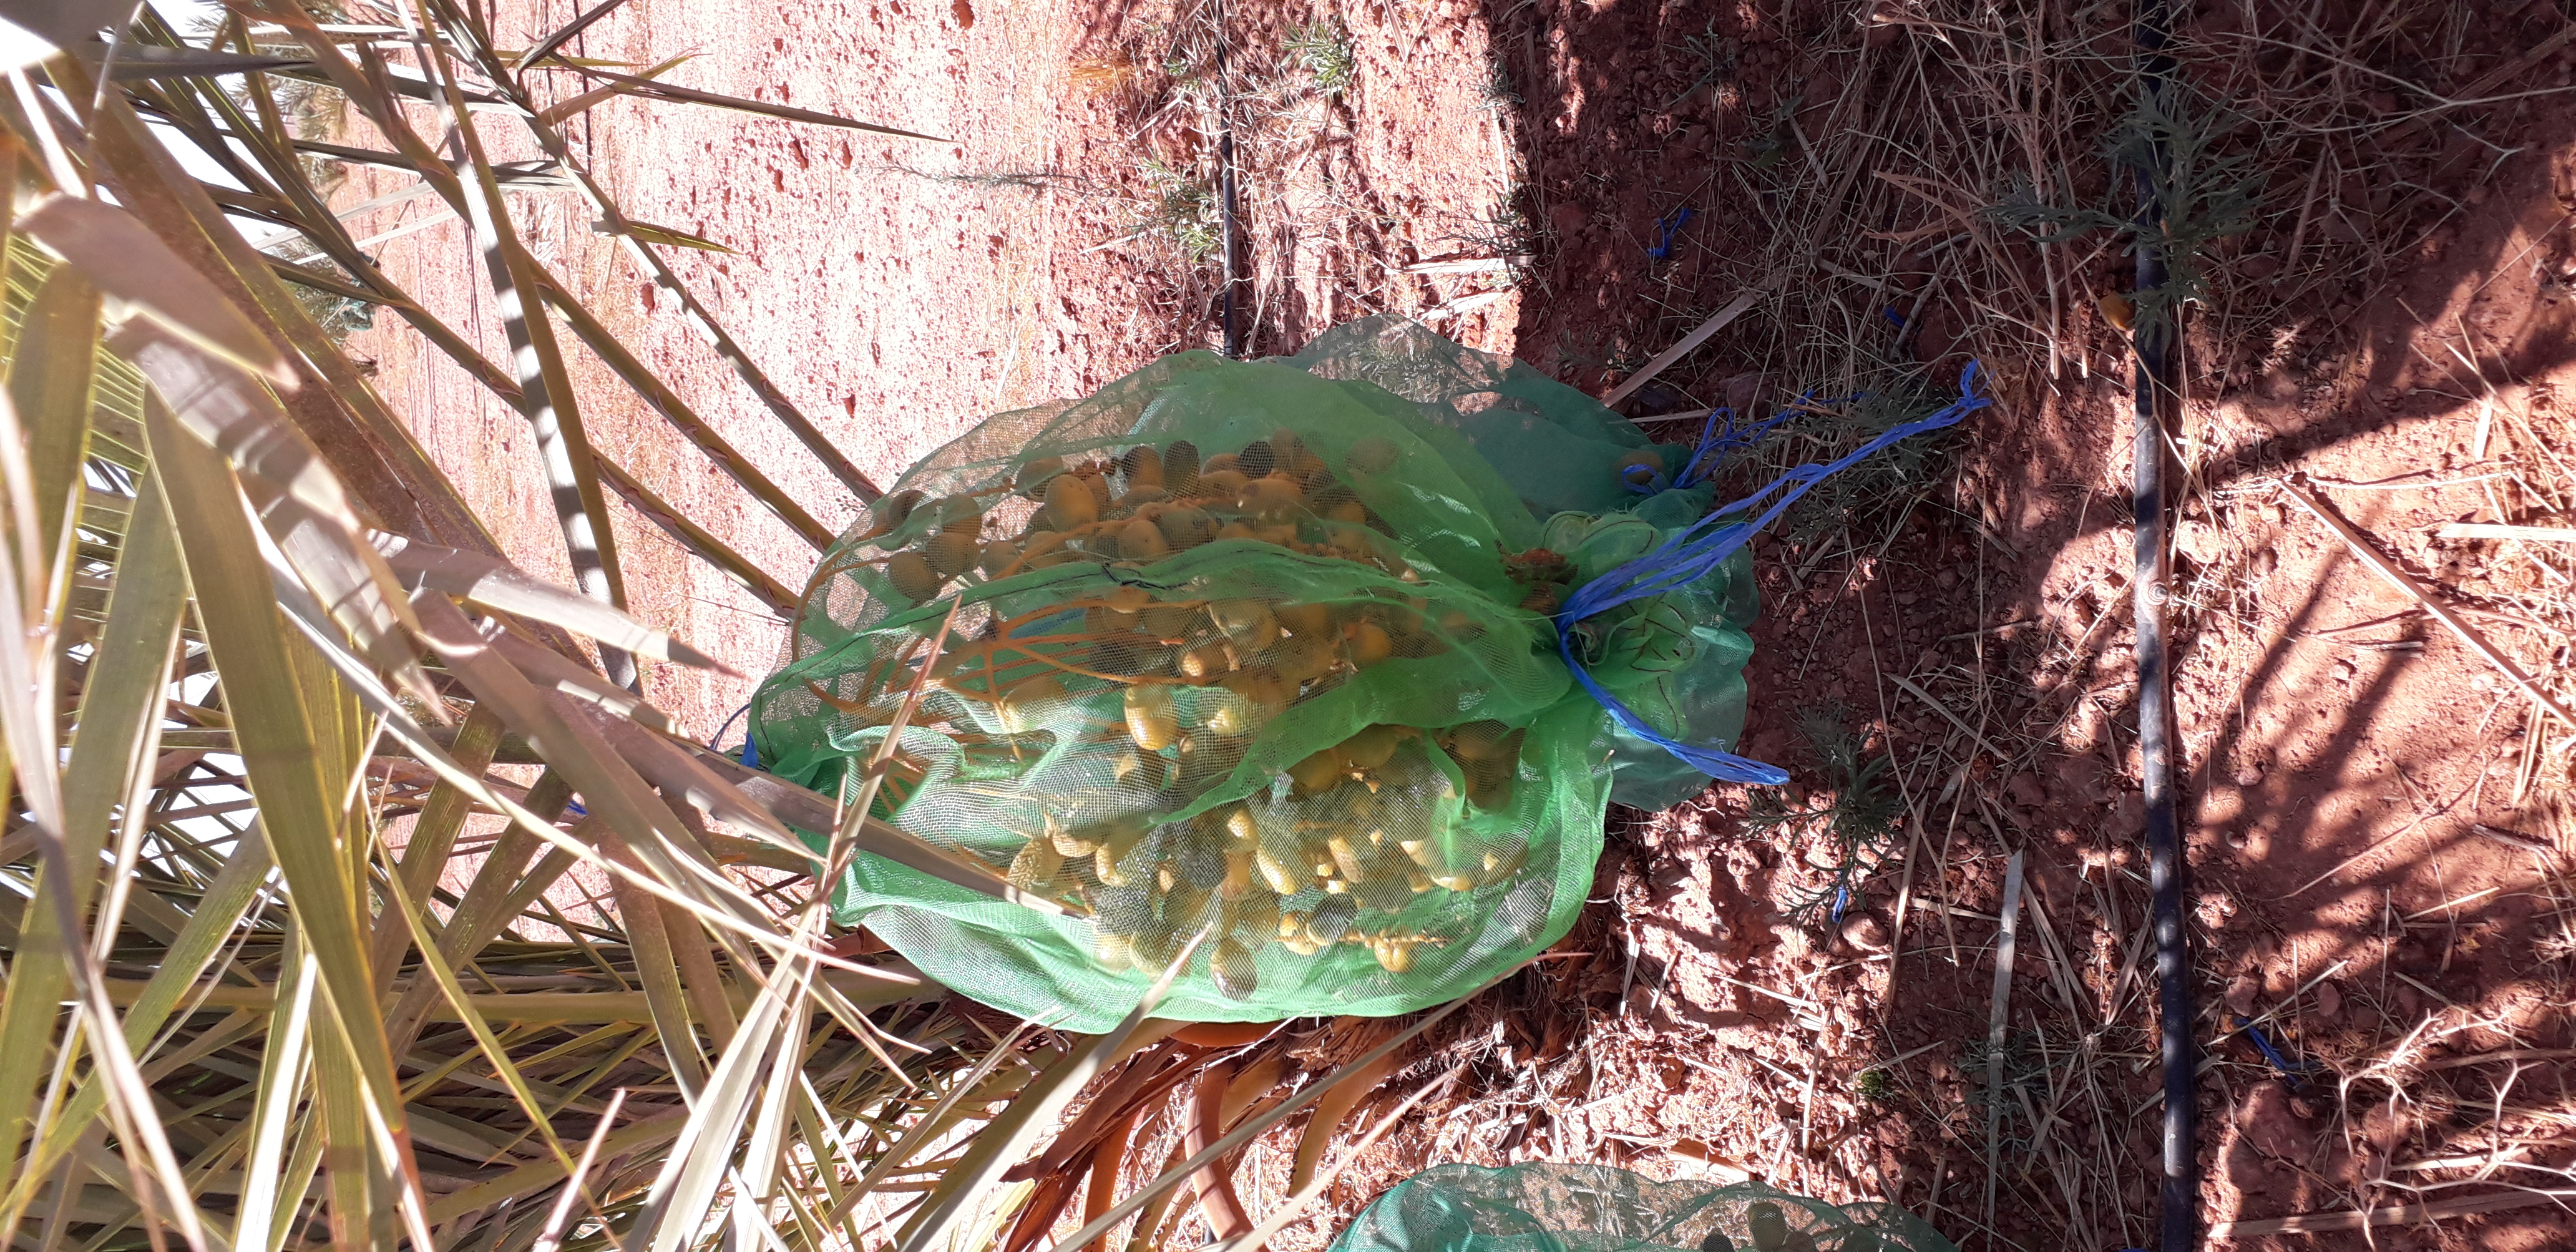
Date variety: Boufagous